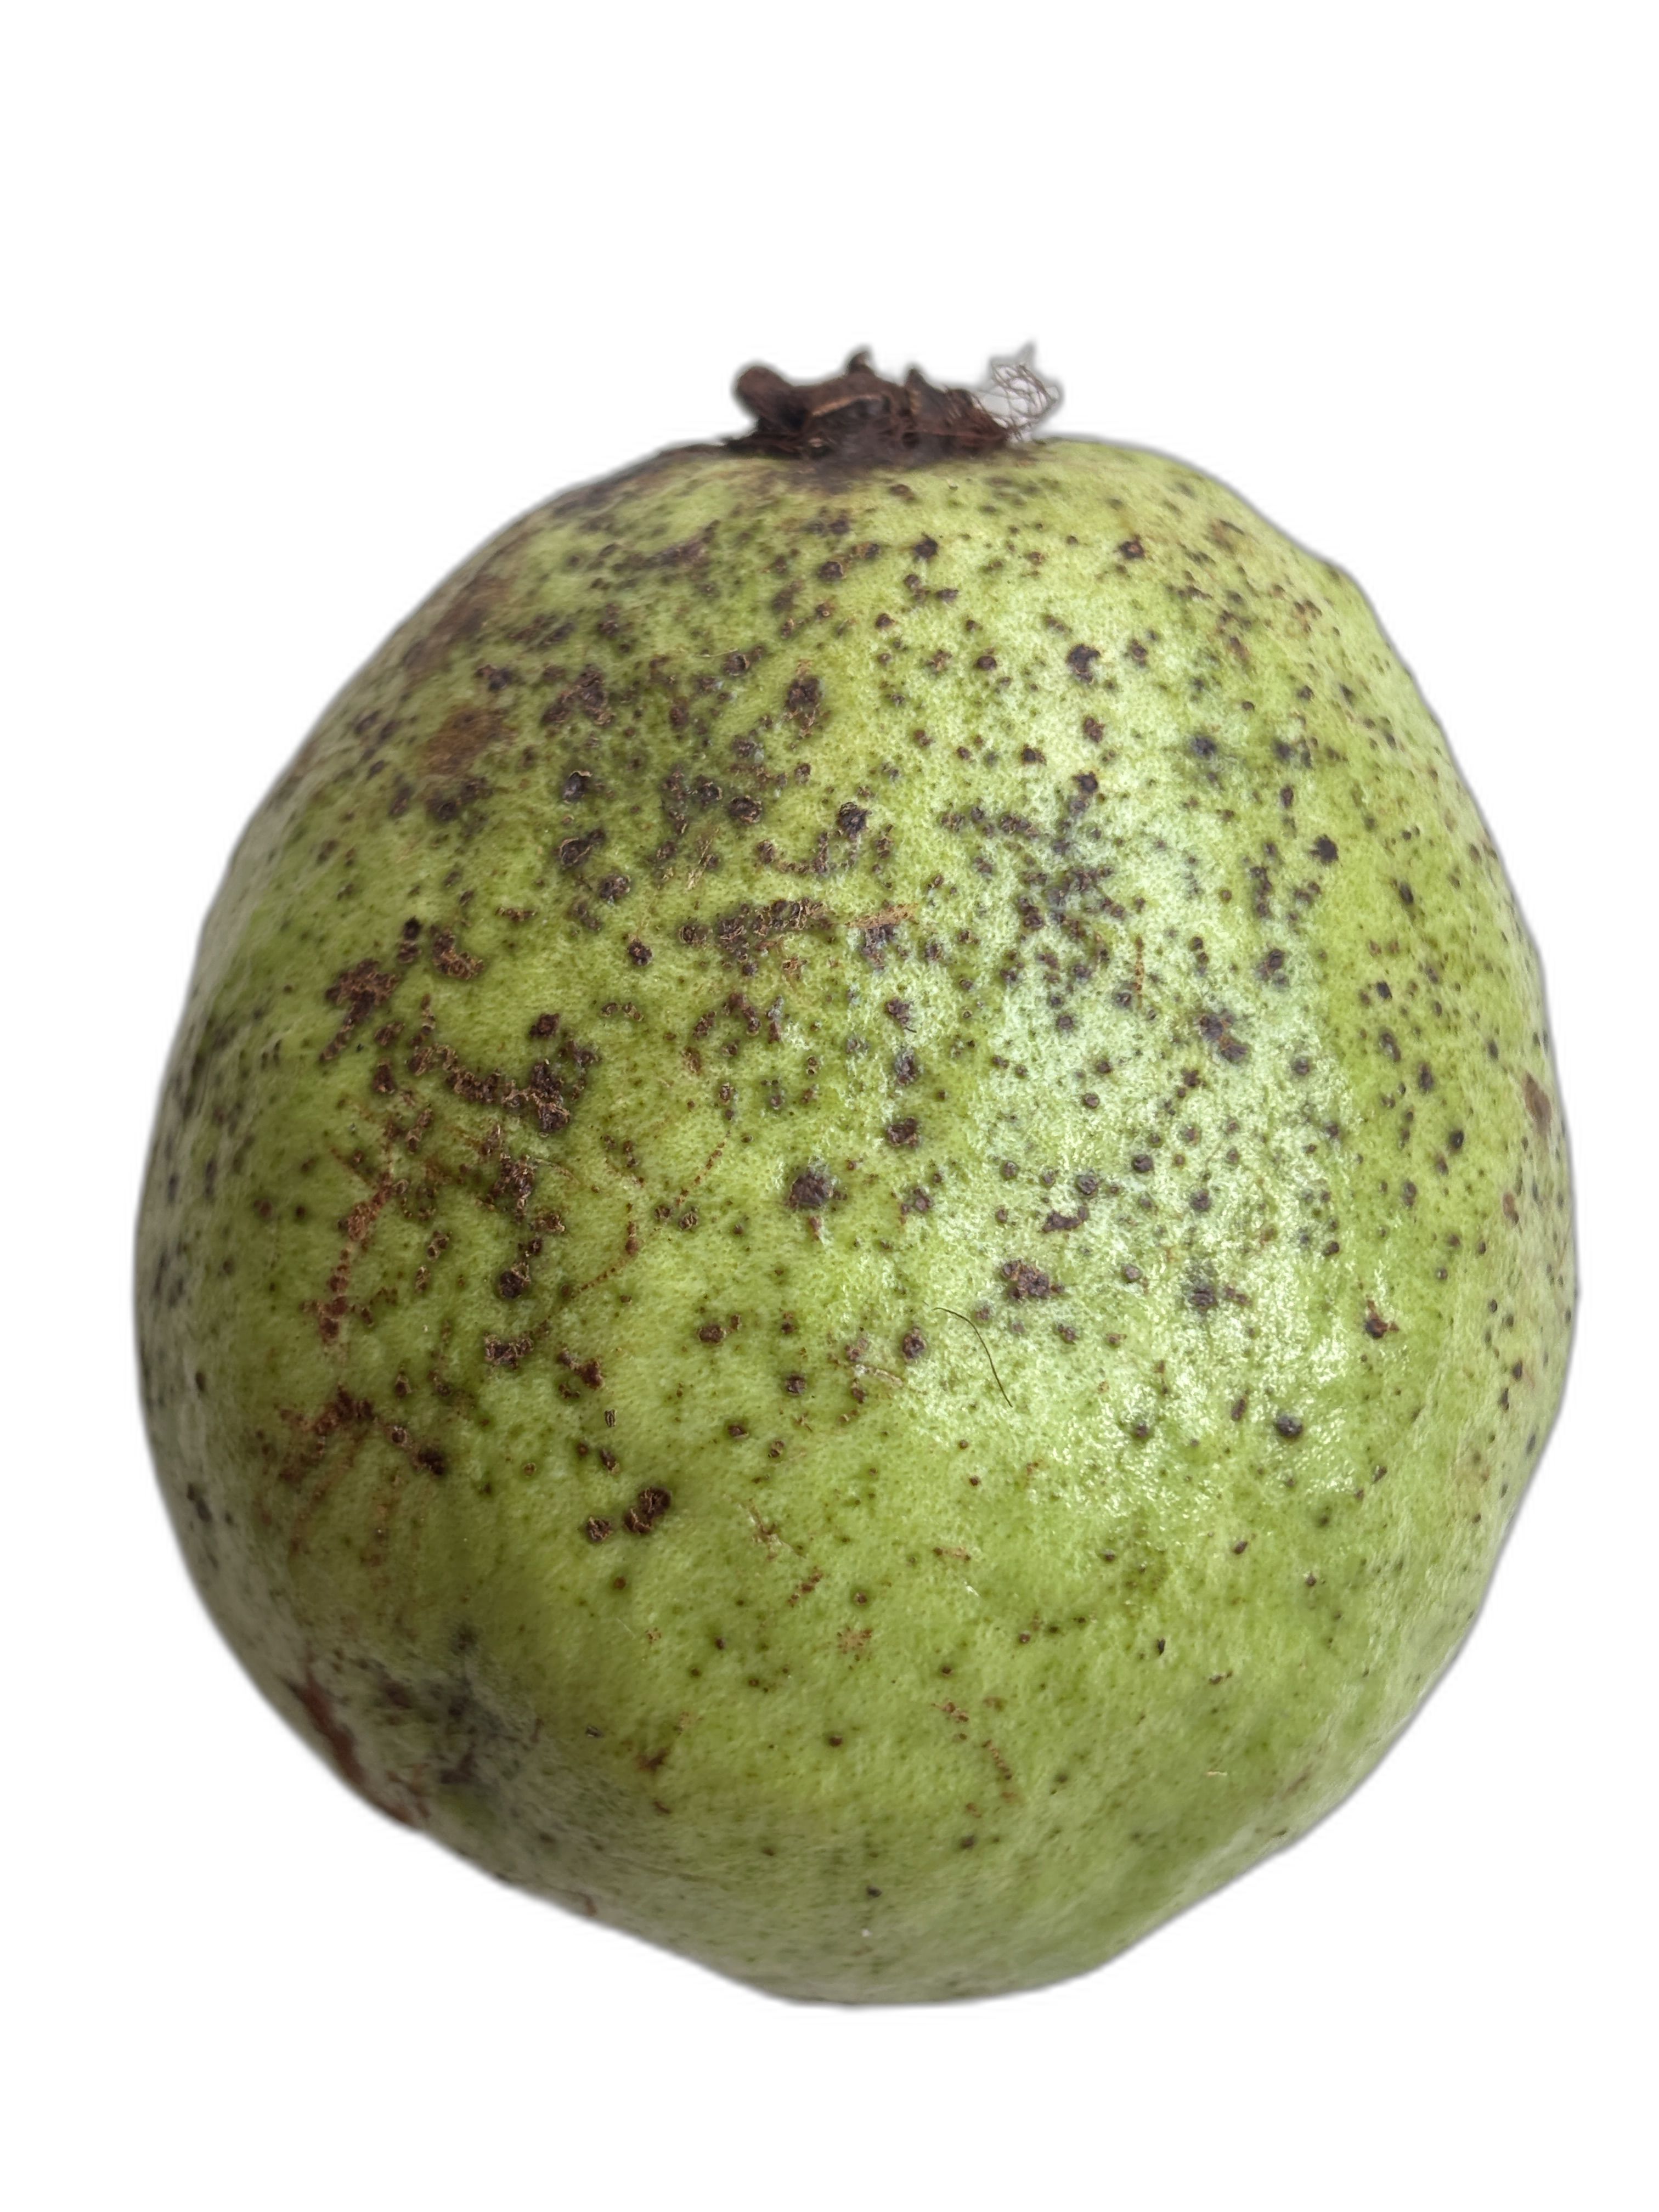
Plant part: fruit
Disease: Anthracnose